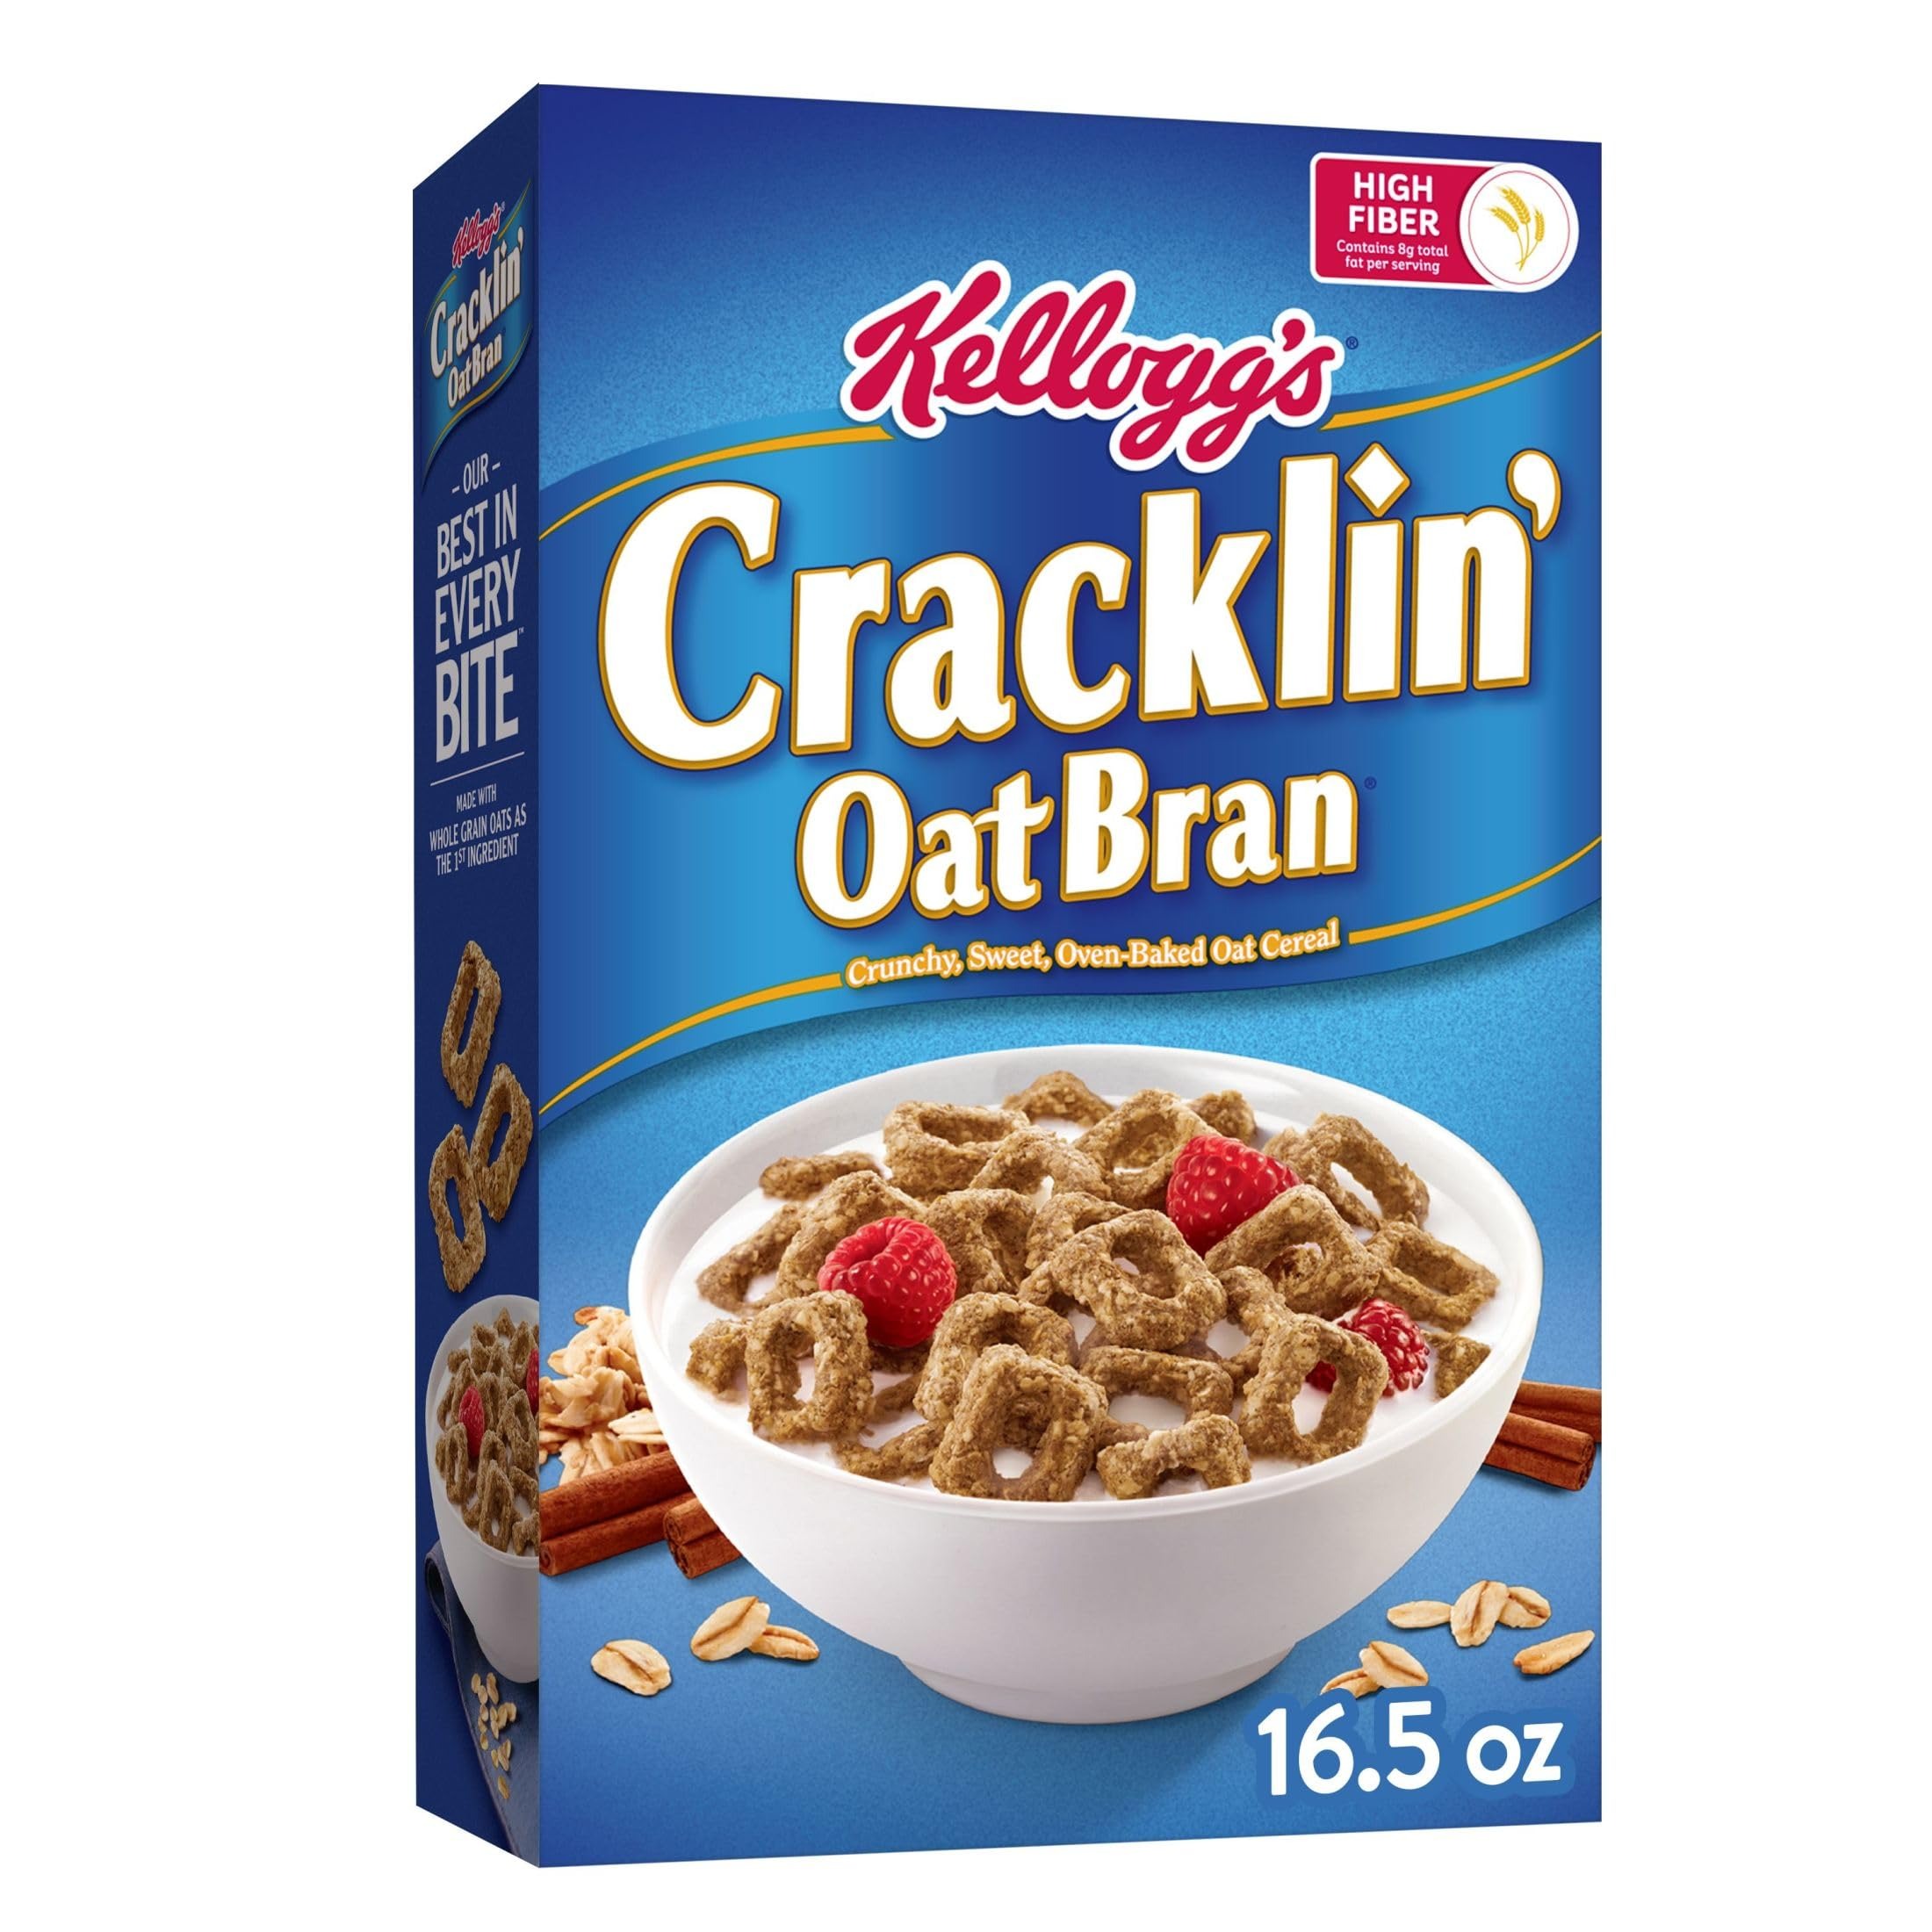
Item Name: Kellogg's Cracklin' Oat Bran Breakfast Cereal, Fiber Cereal, Family Cereal, Original, 16.5oz Box (1 Box)
Bullet Point 1: An oven-baked oat bran cereal combined with the satisfying taste of coconut flakes, a touch of warm cinnamon, and a dusting of nutmeg
Bullet Point 2: Fall into the irresistible crackle of crispy, lightly sweetened cereal for a delicious family breakfast
Bullet Point 3: Good source of 8 vitamins and minerals; No artificial colors or flavors; Kosher Dairy; Contains wheat, coconut, and soy ingredients
Bullet Point 4: A high fiber cereal (contains 8g total fat per serving) to enjoy with your favorite milk; Makes a tasty snack at work or as a quick dinner
Bullet Point 5: Includes 1, 16.5oz box of ready-to-eat Kellogg’s Cracklin’ Oat Bran cereal; Packaged for freshness and great taste
Value: 16.5
Unit: Ounce

Price: 6.05